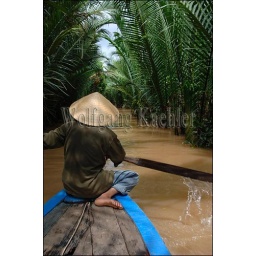
Vietnam, near saigon (Ho chi minh city), mekong river delta, woman with cone hats (Non la) In boat